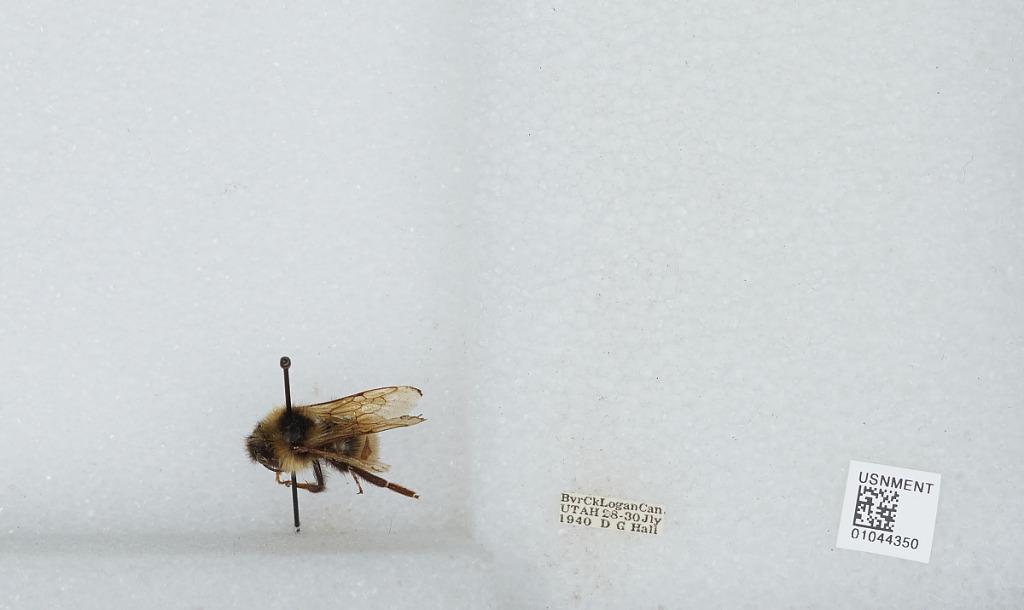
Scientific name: Bombus sp.
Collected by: D. Hall
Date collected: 1940-7-28
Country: United States
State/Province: Utah
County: Cache
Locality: Beaver Creek; Logan Canyon
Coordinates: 41.9244, -111.561